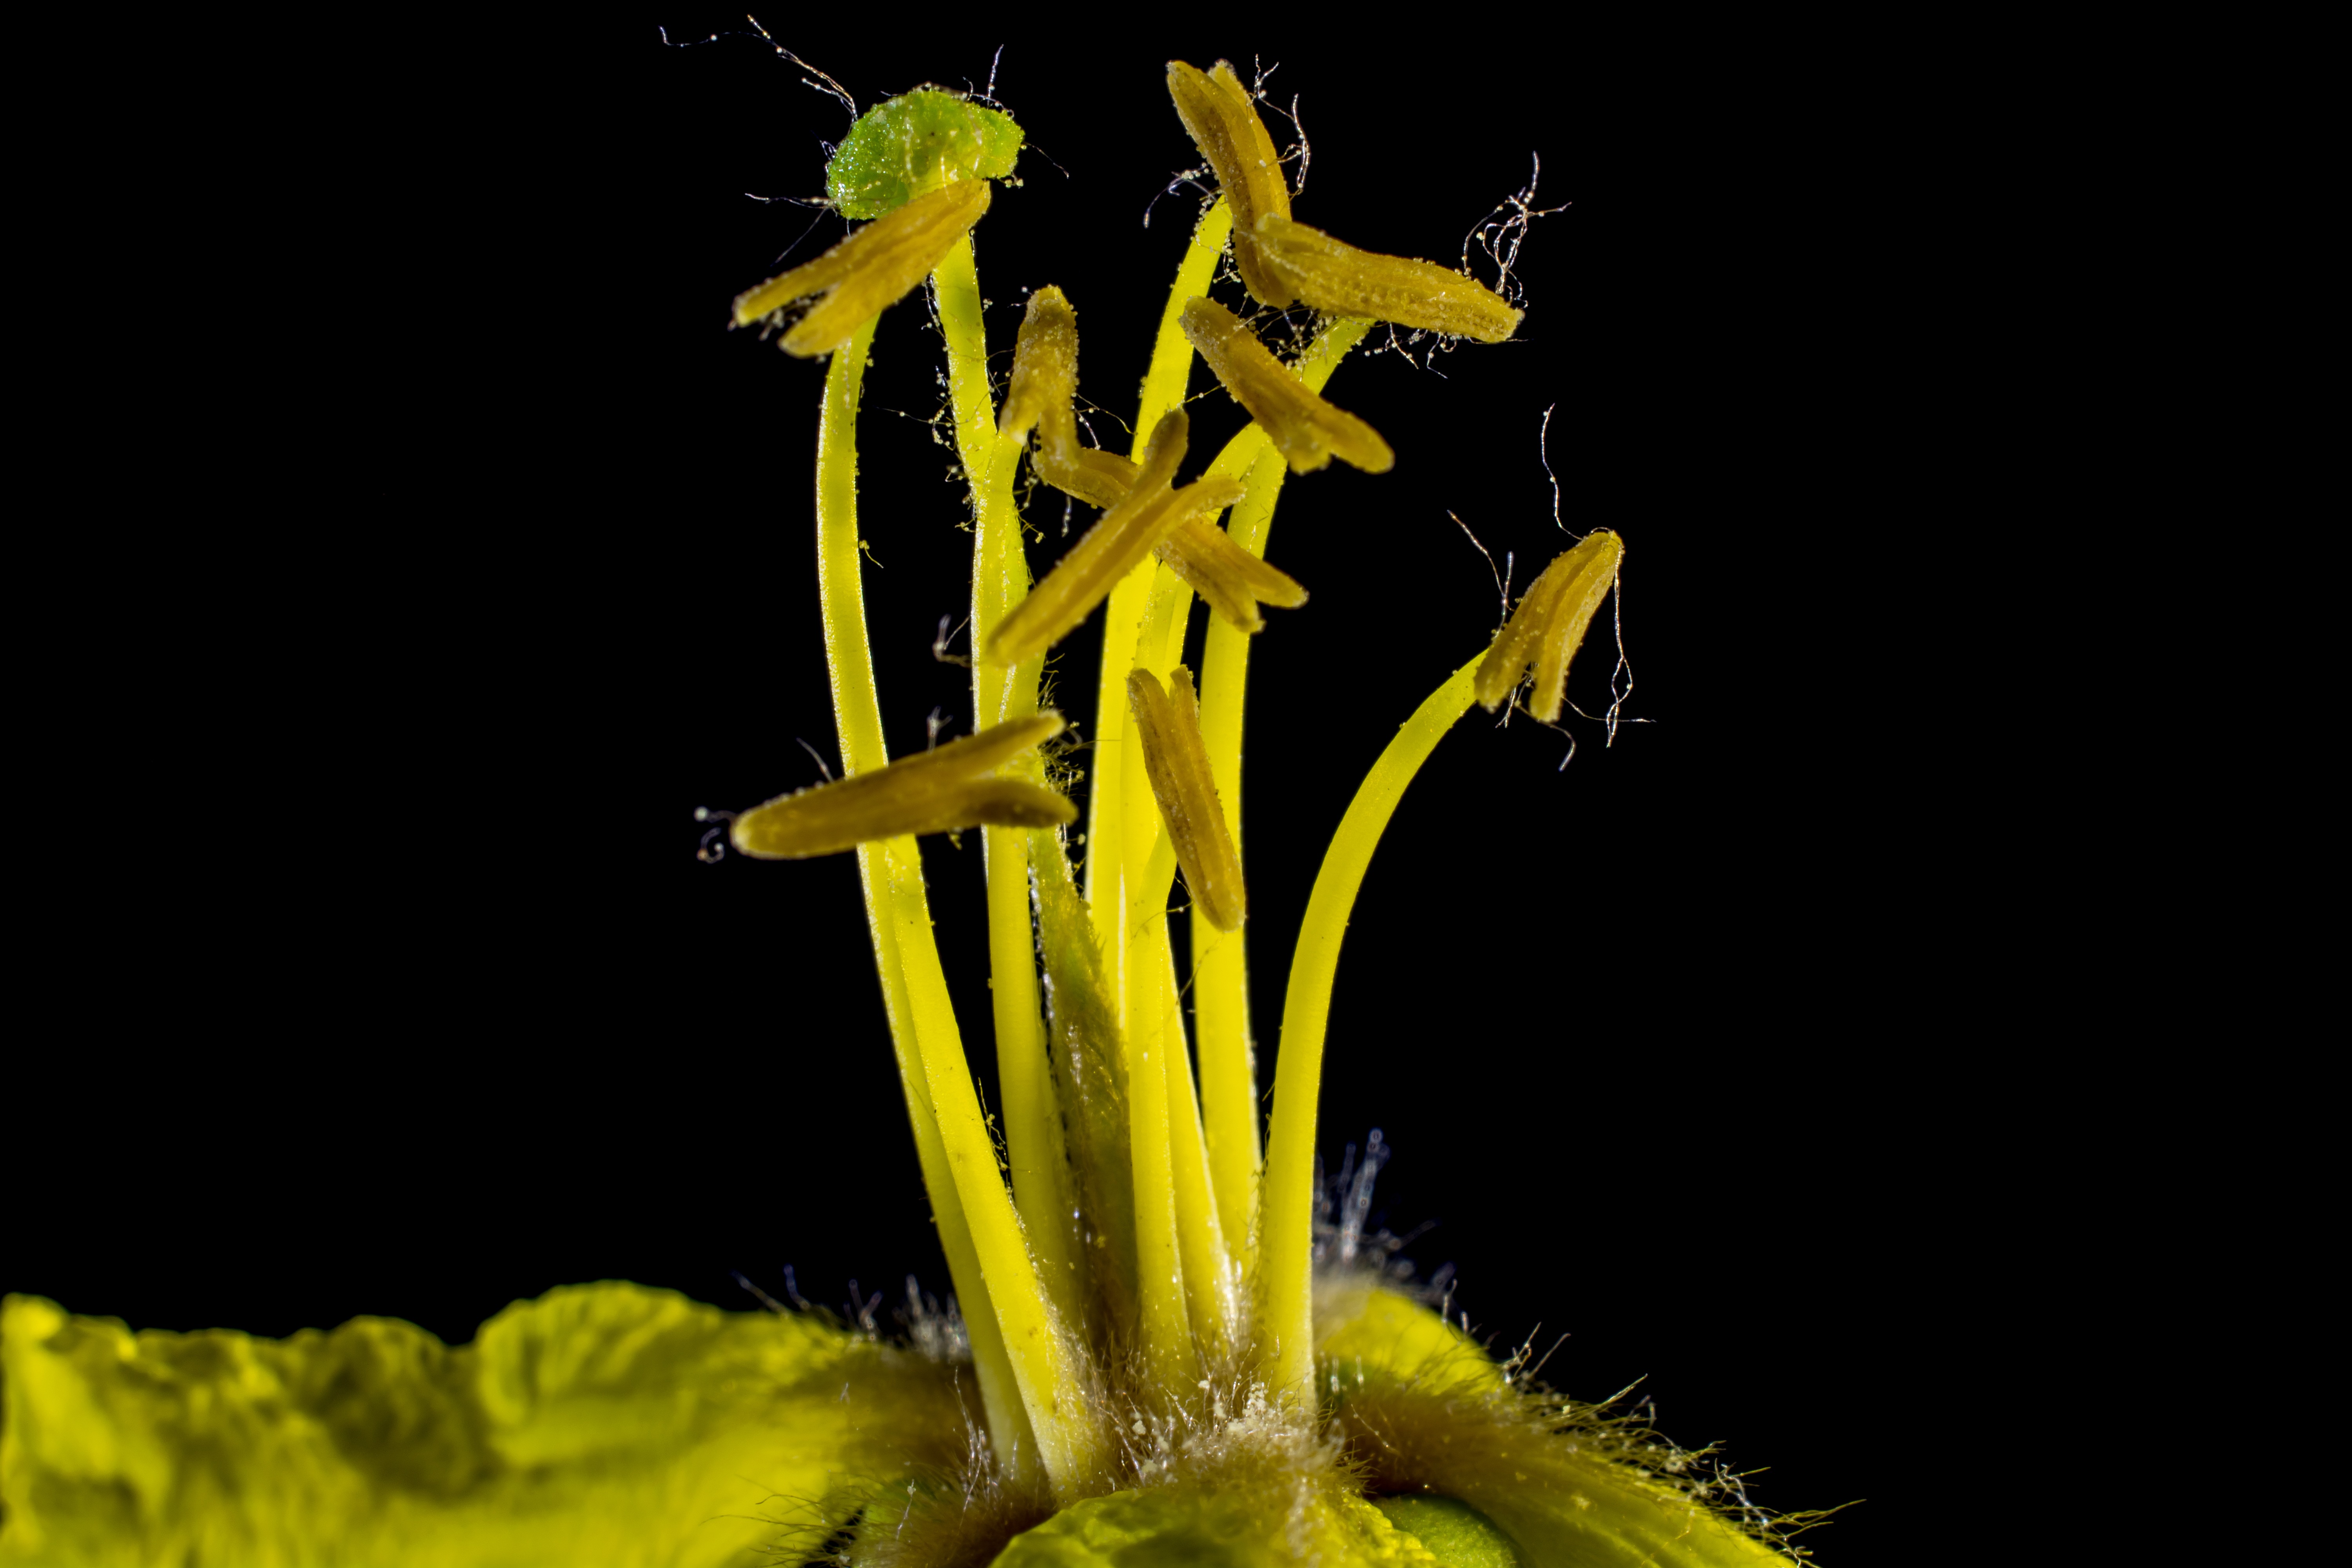
blossom, plant, leaf, flower, bloom, yellow, flora, macro photography, flowering plant, plant stem, land plant